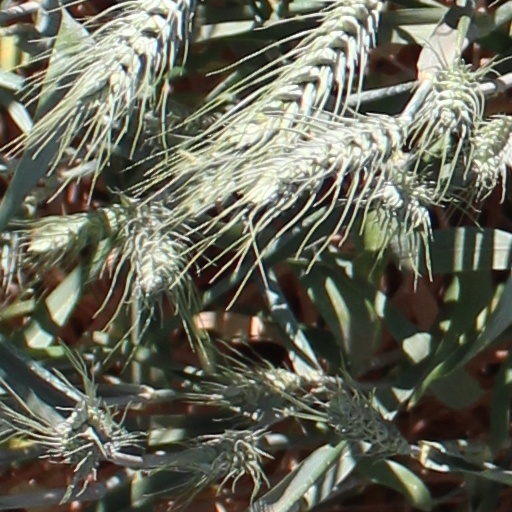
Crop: wheat